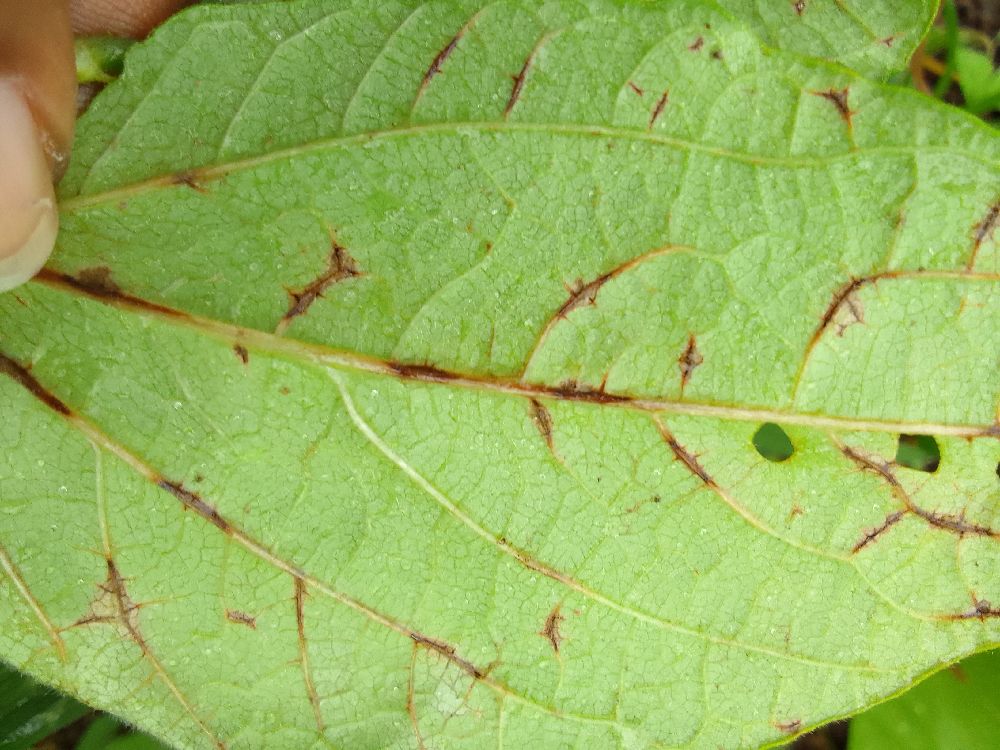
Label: anthracnose